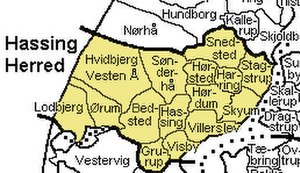
Hassing Herred
Hassing Herred var et herred i det tidligere Thisted Amt. Fra 1970-2006 var området del af Viborg Amt.